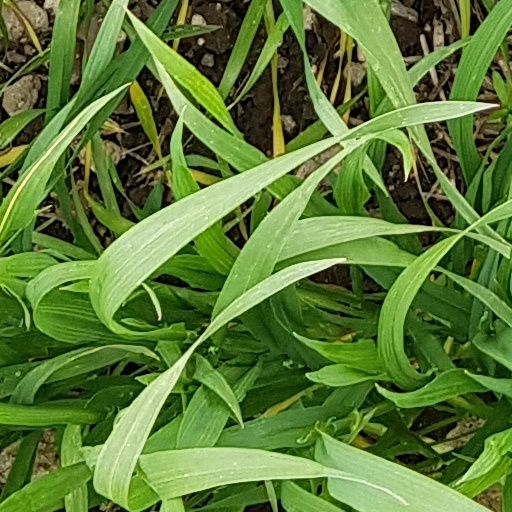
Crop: wheat